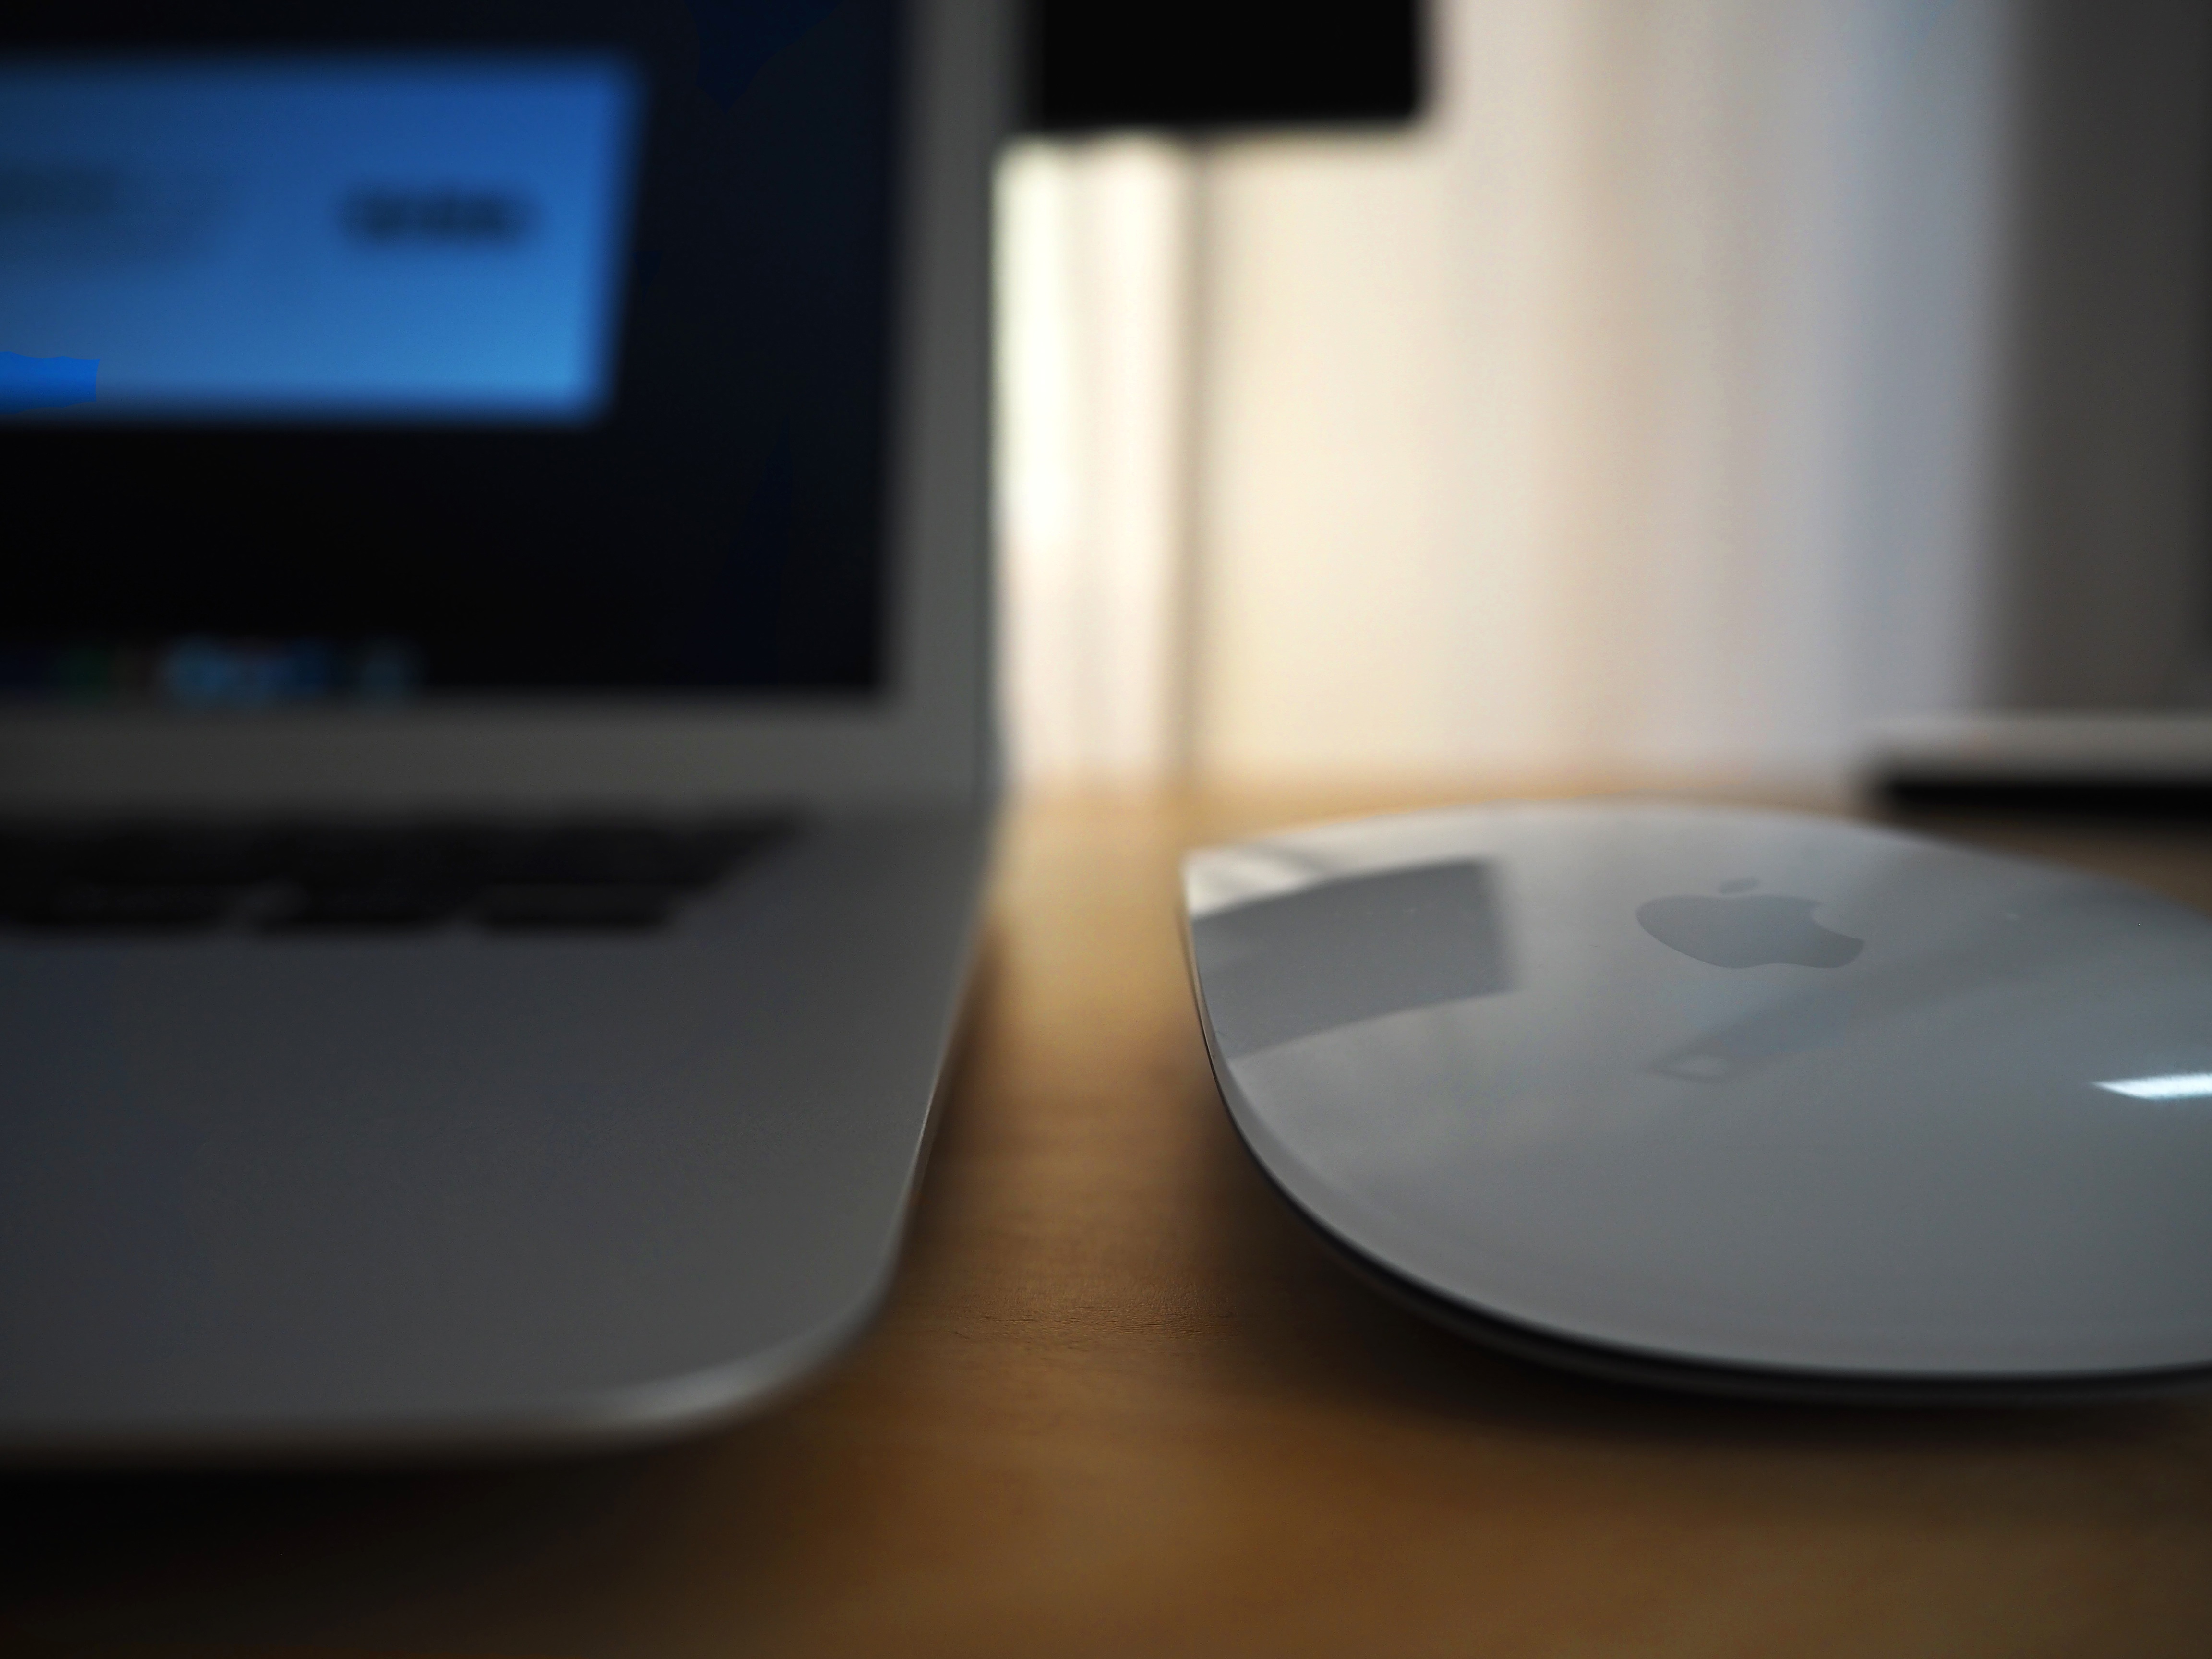
laptop, technology, gadget, mobile phone, product, electronics, multimedia, personal computer, electronic device, computer hardware